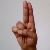
The image shows a hand gesture representing the letter 'U' in Indian Sign Language.